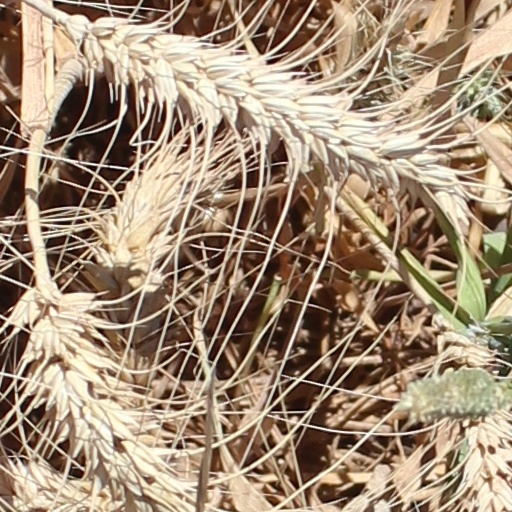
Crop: wheat